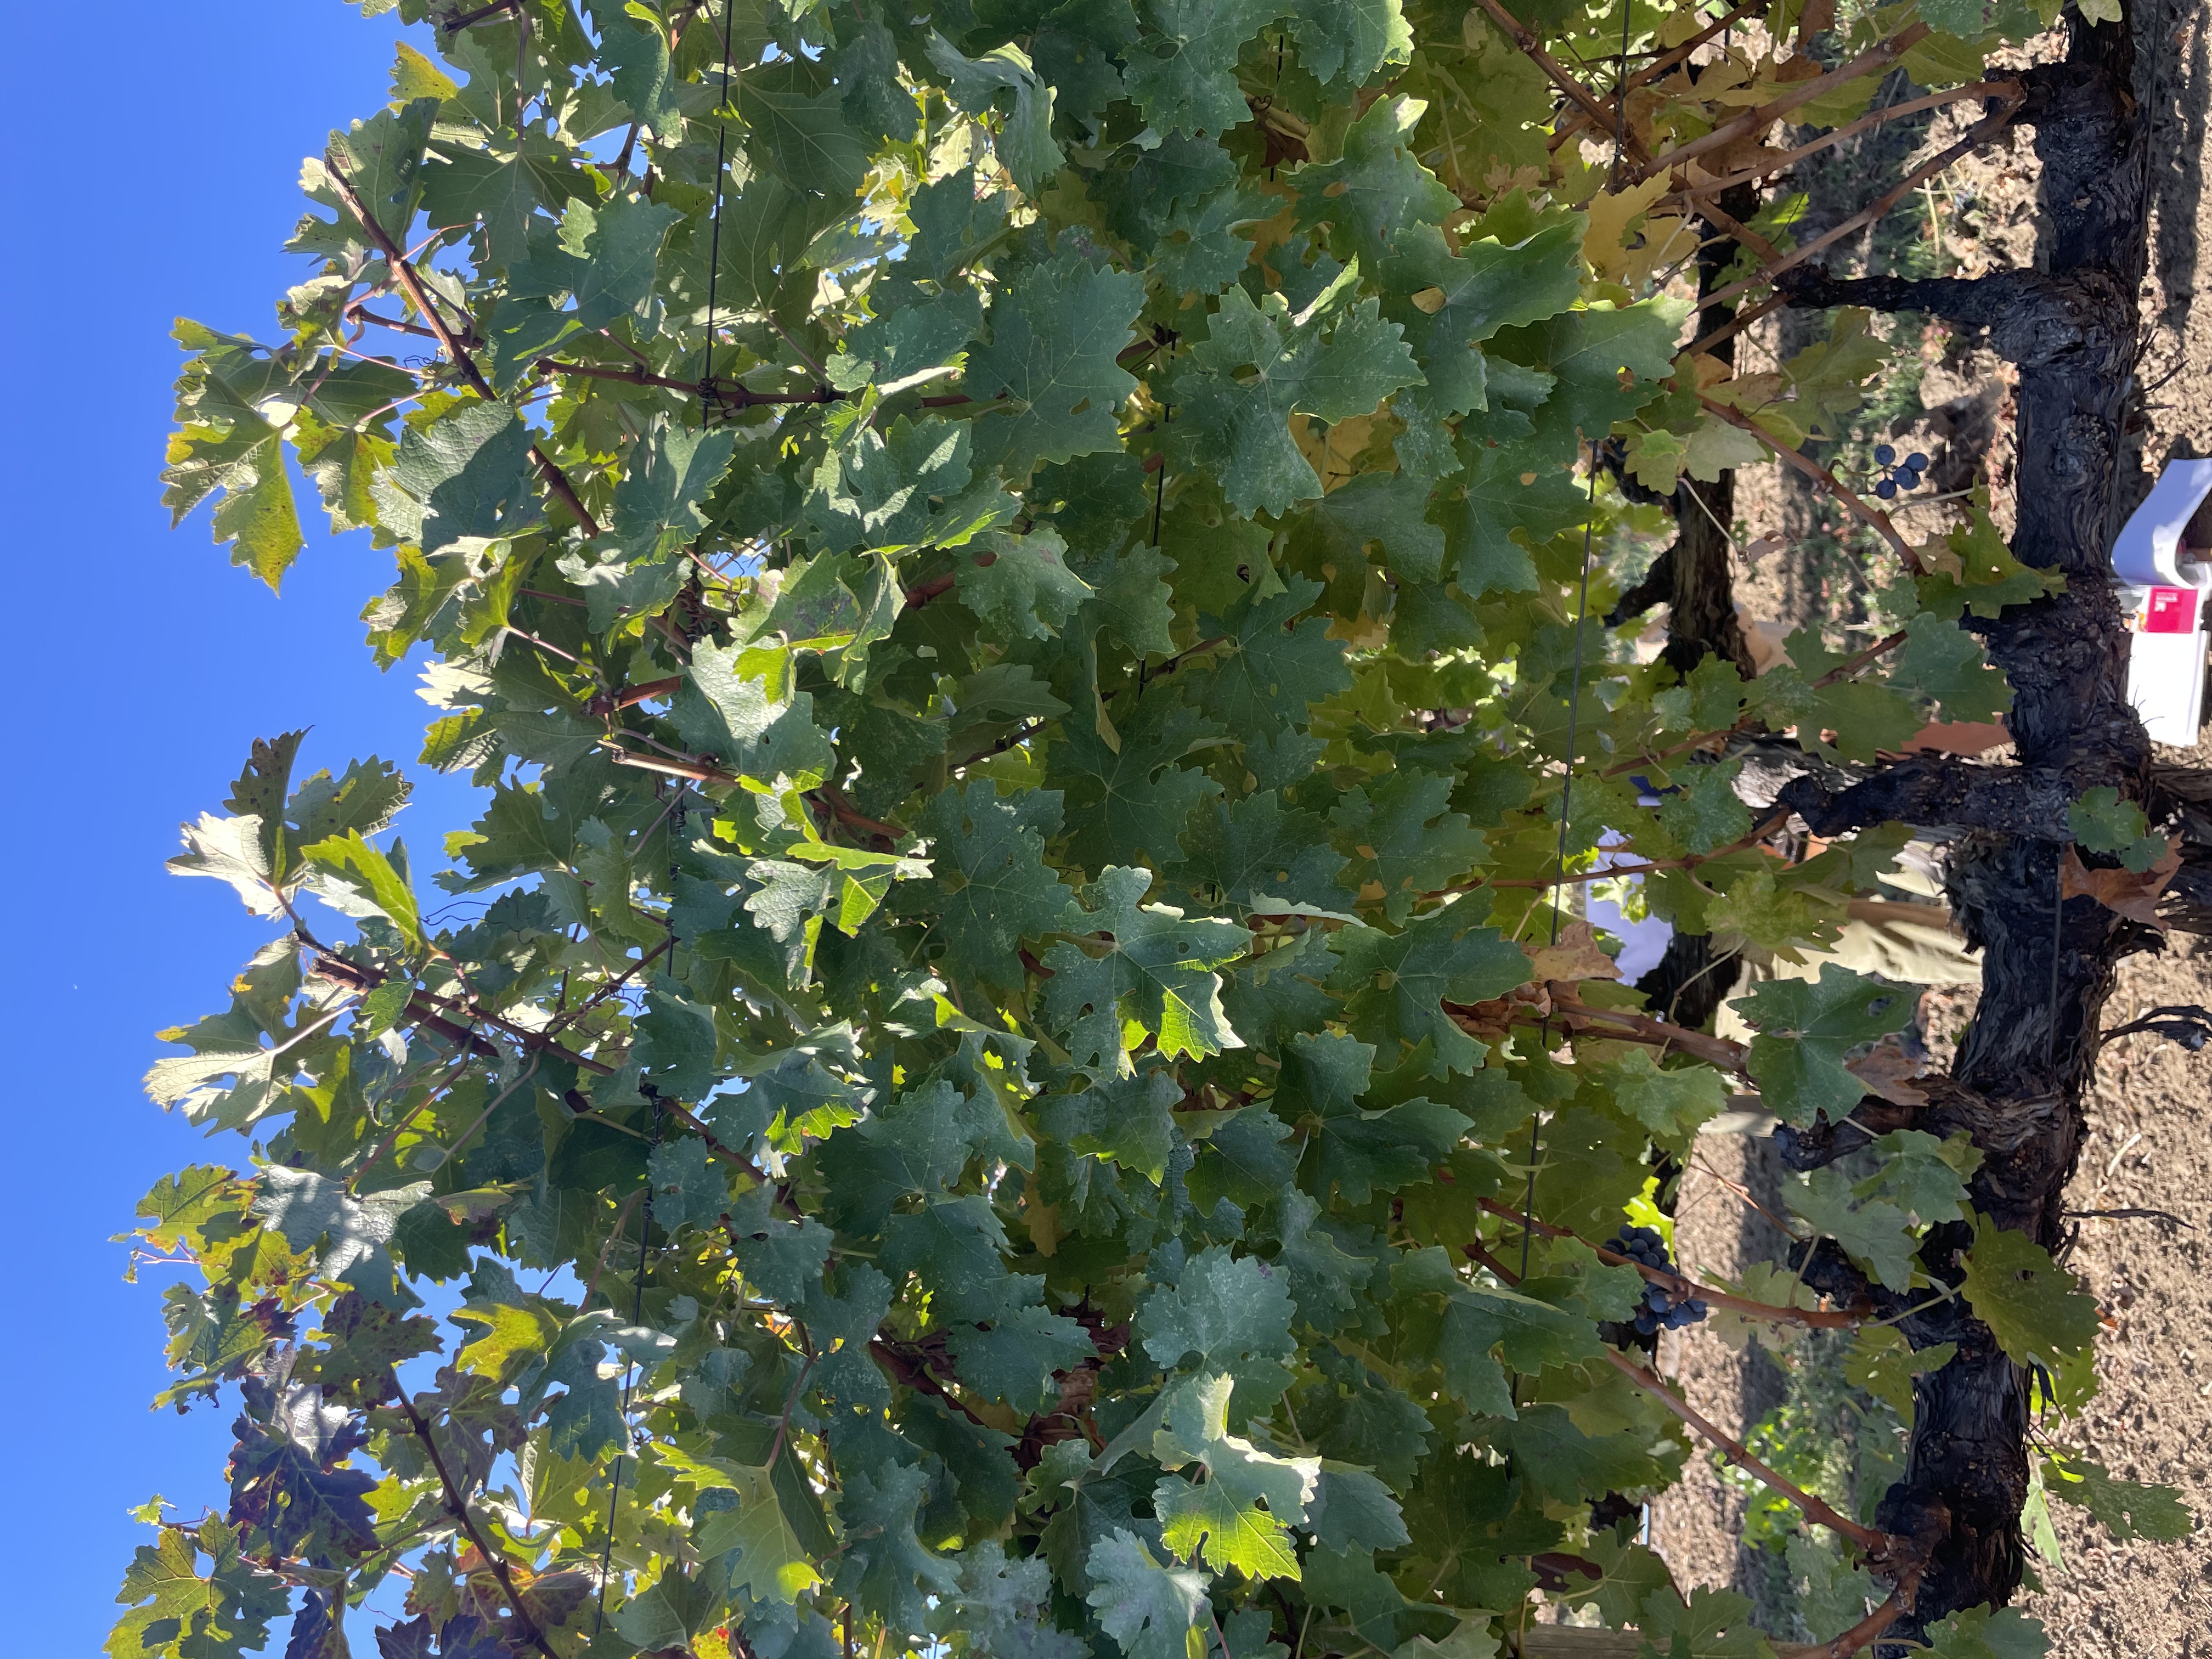
Label: No Virus